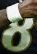
Number: 8